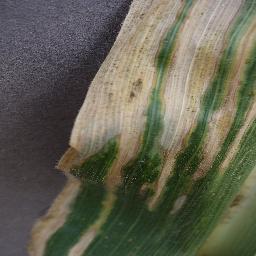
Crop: corn
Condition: (maize)_northern_blight